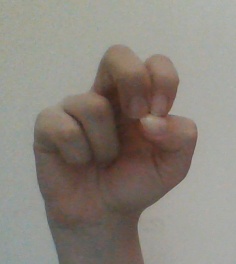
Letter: gaaf